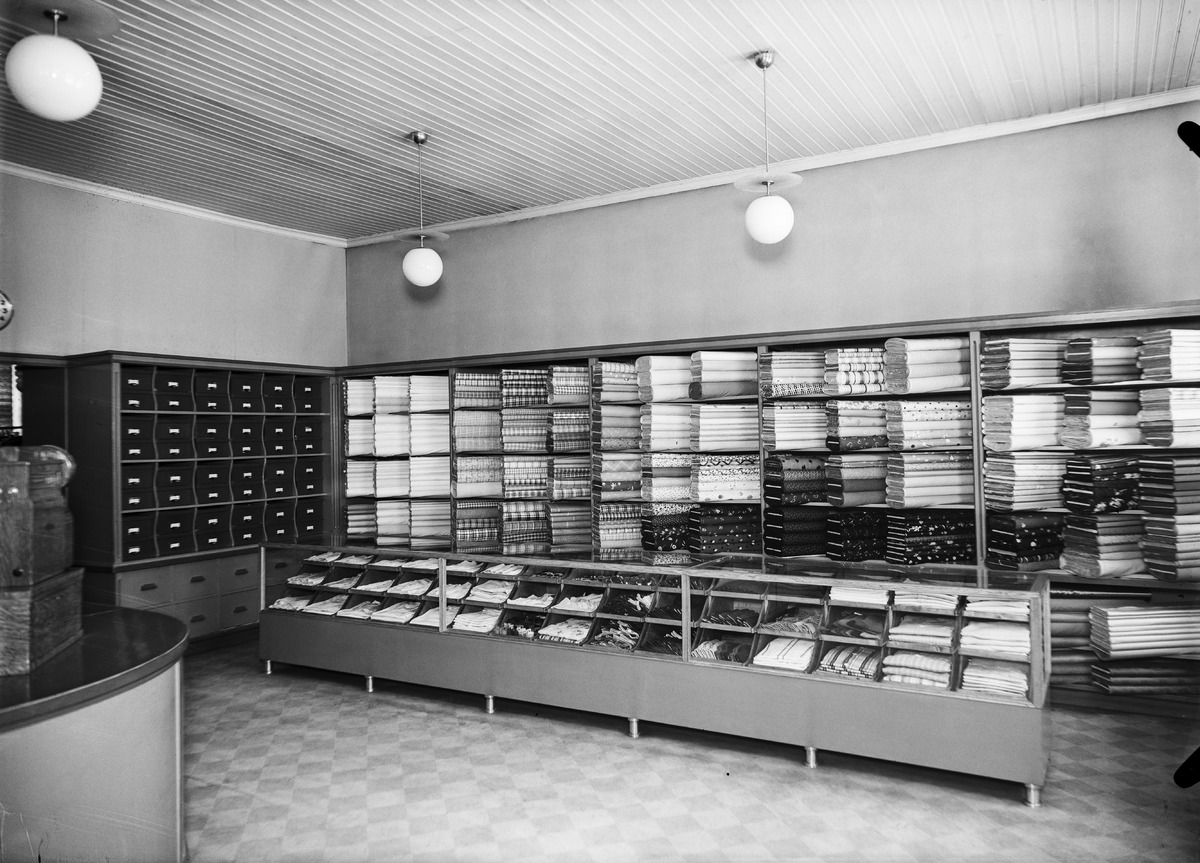
Osuusliike Arinan myymälä
Cooperative shop Arina's store
sisällön kuvaus: Osuusliike Arinan myymälän sisätiloja 25.3.1937. Hyllyillä kankaita ja vaatteita. content description: The interior of the cooperative shop Arina's store on March 25, 1937. Fabrics and clothes on the shelves.
Vuosi: 1937
Paikka: , Suomi, Suomi
Aiheet: osuuskaupat; Osuusliike Arina; Osuuskauppa Arina; sisäkuva; kankaat; myymälät; osuusliikkeet; tekstiilit; consumer cooperatives; cooperative shops; retail cooperatives; stores; fabrics